Khairy Jamaluddin

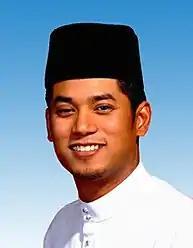
Khairy Jamaluddin's parliamentary portrait.

In the 2008 general election, Khairy was elected to the federal Parliament for the seat of Rembau in the state of Negeri Sembilan. The following year he was elected as the Chief of UMNO Youth, defeating Khir Toyo and Mukhriz Mahathir.